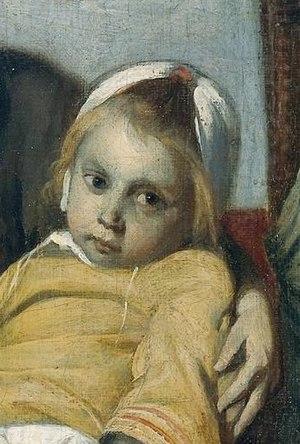
Francine Descartes, née le 19 juillet 1635 à Deventer et morte cinq ans plus tard, le 7 septembre 1640 à Amersfoort, est le seul enfant qu'ait reconnu René Descartes et le fruit de la seule relation sexuelle certaine qu'on lui connaisse. Sa mère est une servante hollandaise prénommée Helena. Si courte qu'ait été la vie de la fillette, sa présence aux côtés de son père semble avoir eu une incidence sur l'activité intellectuelle de ce dernier, qui, peu après sa naissance, se décide à publier ses travaux et s'intéresse aux moyens de prolonger la vie. La relation extra-maritale dont Francine a été le fruit a par ailleurs alimenté les polémiques suscitées par les prises de position philosophiques de Descartes.